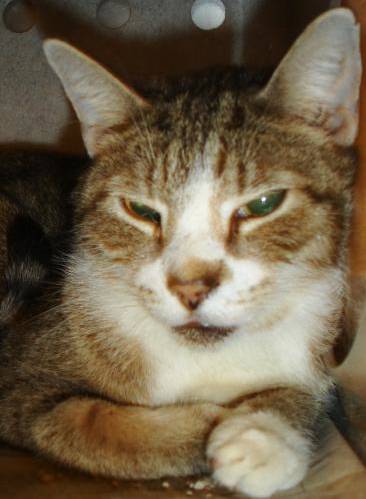
Label: cat